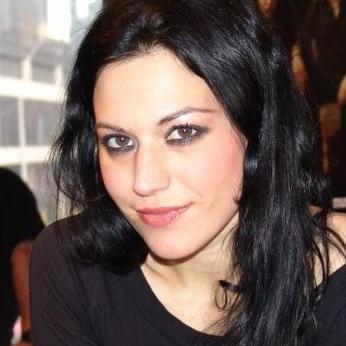
Age: 33